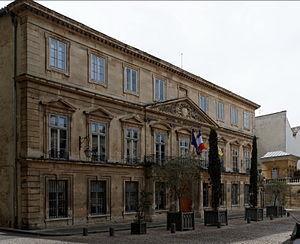
Hôtel Desmaretz de Montdevergues
À l’intérieur des remparts, dans le centre historique, les cent-trente Hôtels particuliers d'Avignon, ont été construits entre XVᵉ siècle et le XVIIIᵉ siècle. Ils ont fait l'admiration d'Anne-Marguerite Petit Dunoyer, qui, lors de son séjour à Avignon décrivit son enthousiasme et son étonnement dans ses Lettres historiques et galantes de deux dames de condition dont l’une estoit à Paris & l’autre en province, ouvrage édité en 1733 :